Indian Foreign Service

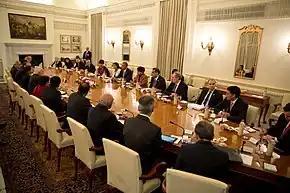

As a career diplomat, the Foreign Service Officer is required to project India's interests, both at home and abroad on a wide variety of issues. These include bilateral political and economic cooperation, trade and investment promotion, cultural interaction, press and media liaison as well as a whole host of multilateral issues.